Flag protocol

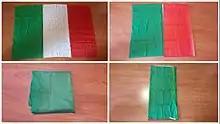
From above, clockwise, image showing how to fold the Italian flag correctly

The law, implementing Article 12 of the Constitution and following of Italy's membership of the European Union, lays down the general provisions governing the use and display of the flag of the Italian Republic and the flag of European Union (in its territory). In particular, in public buildings the flag of the Italian Republic, the flag of the European Union and the portrait of the president of the Italian Republic must be displayed in the offices of the most important Italian institutional offices: